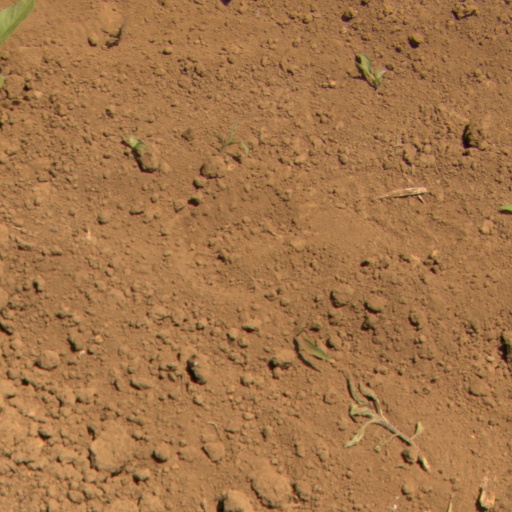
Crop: Jerusalem artichoke